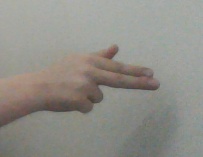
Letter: ghain